Ergocalciferol

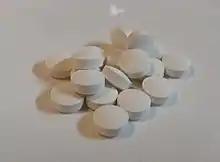
Vitamin D supplements

Ergocalciferol may be used as a vitamin D supplement, whereas cholecalciferol (vitamin D) is produced naturally by the skin when exposed to ultraviolet light. Ergocalciferol (D) and cholecalciferol (D) are considered to be equivalent for vitamin D production, as both forms appear to have similar efficacy in ameliorating rickets and reducing the incidence of falls in elderly patients. Conflicting reports exist, however, concerning the relative effectiveness, with some studies suggesting that ergocalciferol has less efficacy based on limitations in absorption, binding, and inactivation. A meta-analysis concluded that evidence usually favors cholecalciferol in raising vitamin D levels in blood, although it stated more research is needed.